Sunflower Showdown

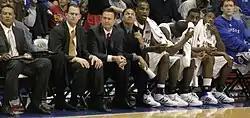
Coach Bill Self (third from left), on the KU bench

After Frank Martin left K-State in 2012 to take the coaching job with the South Carolina Gamecocks, he was replaced by Bruce Weber, former Illinois head coach. Weber led his first Kansas State team to a co-conference championship with KU in 2013. For Kansas, it was the ninth straight league title and eleventh in twelve seasons; for Kansas State, it was the first regular season conference title since winning the Big Eight in 1977. During the regular season, Kansas swept Kansas State with a 59–55 victory in Manhattan and an 83–62 victory in Lawrence. The two teams met a third time in the finals of the 2013 Big 12 Tournament, where Kansas bested Kansas State 70–54 for the three-game sweep.